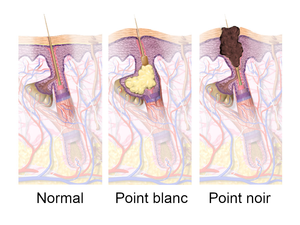
Le comédon est une accumulation excessive de sébum, sécrété par la glande sébacée, et remplissant le pore de la peau. Il se trouve surtout sur le visage et plus particulièrement sur le nez et le front.